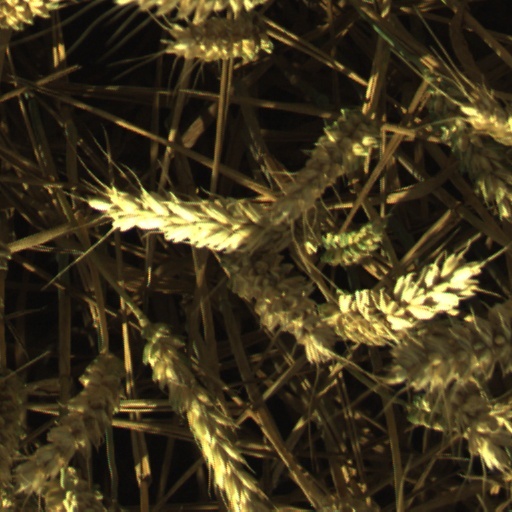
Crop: wheat